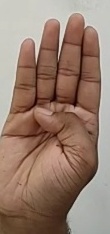
ASL sign: B